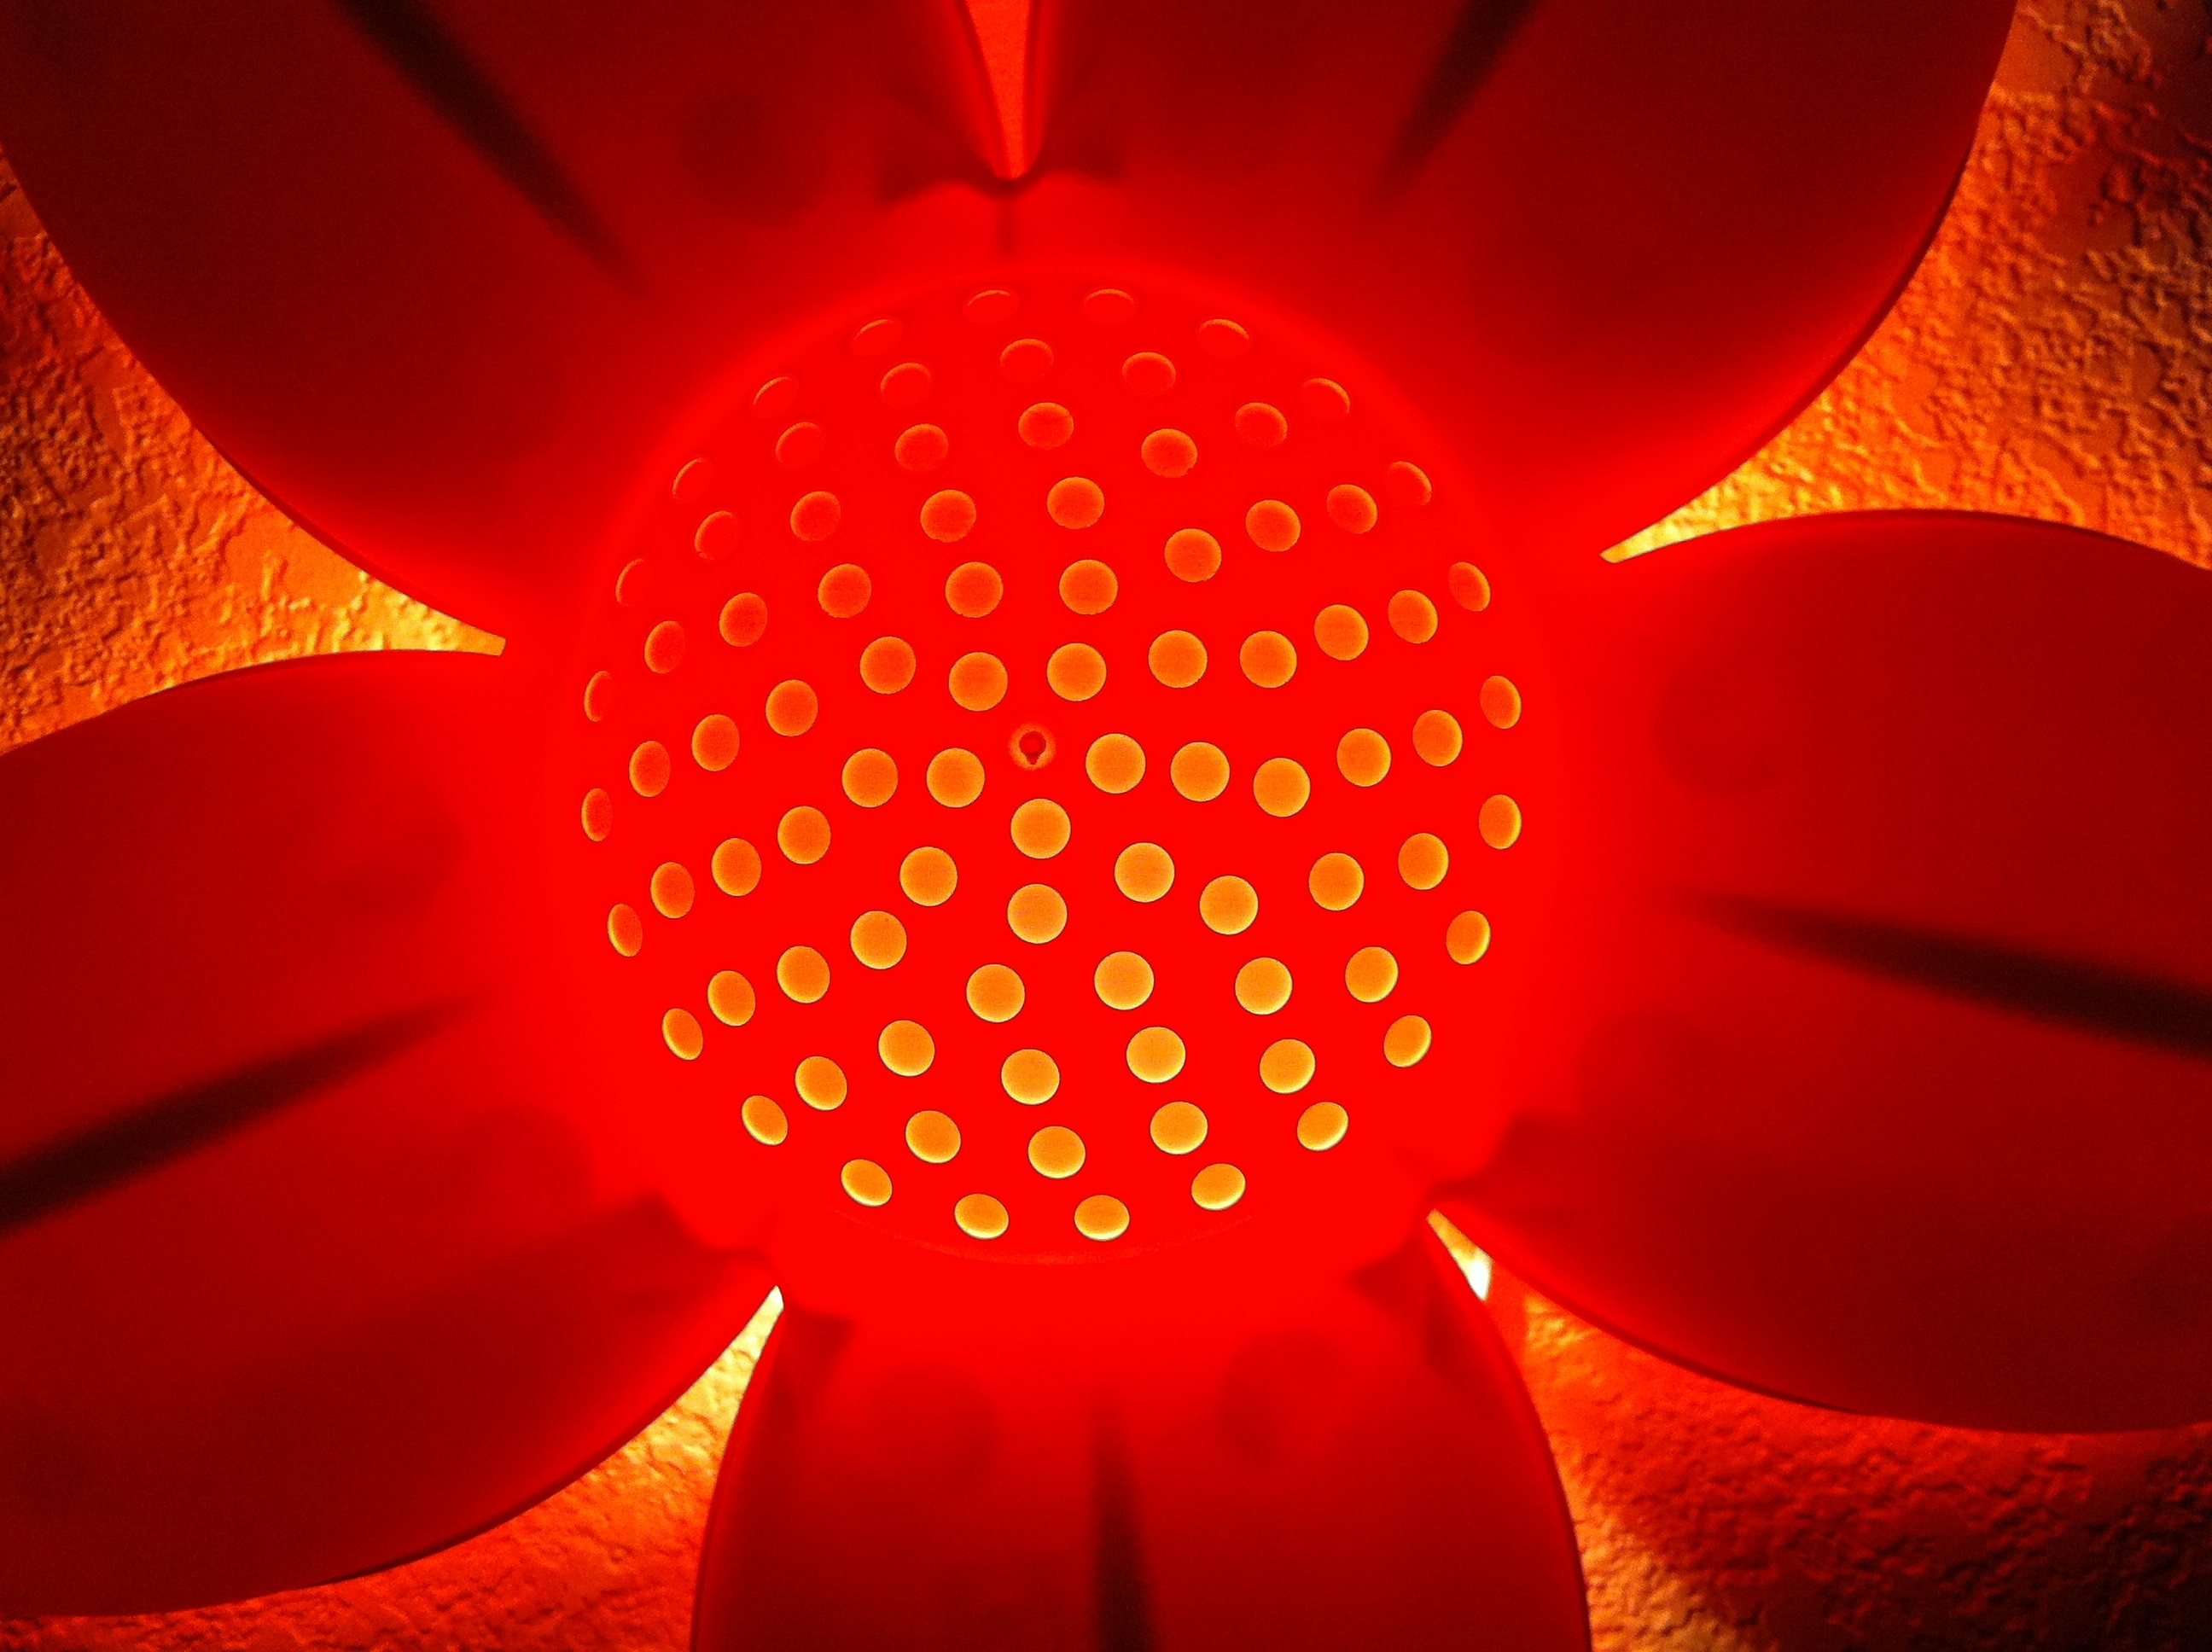
light, sun, sunlight, flower, petal, red, color, glow, lamp, pink, circle, illustration, symmetry, shape, macro photography, nightlight, computer wallpaper, fractal art